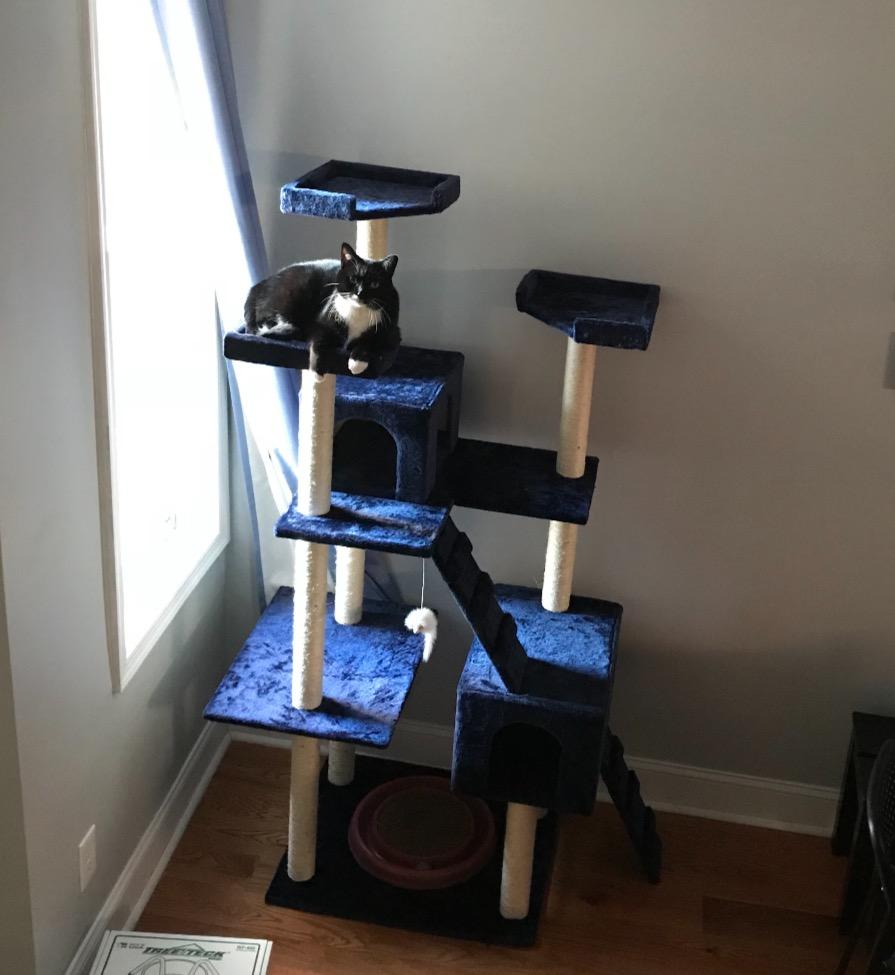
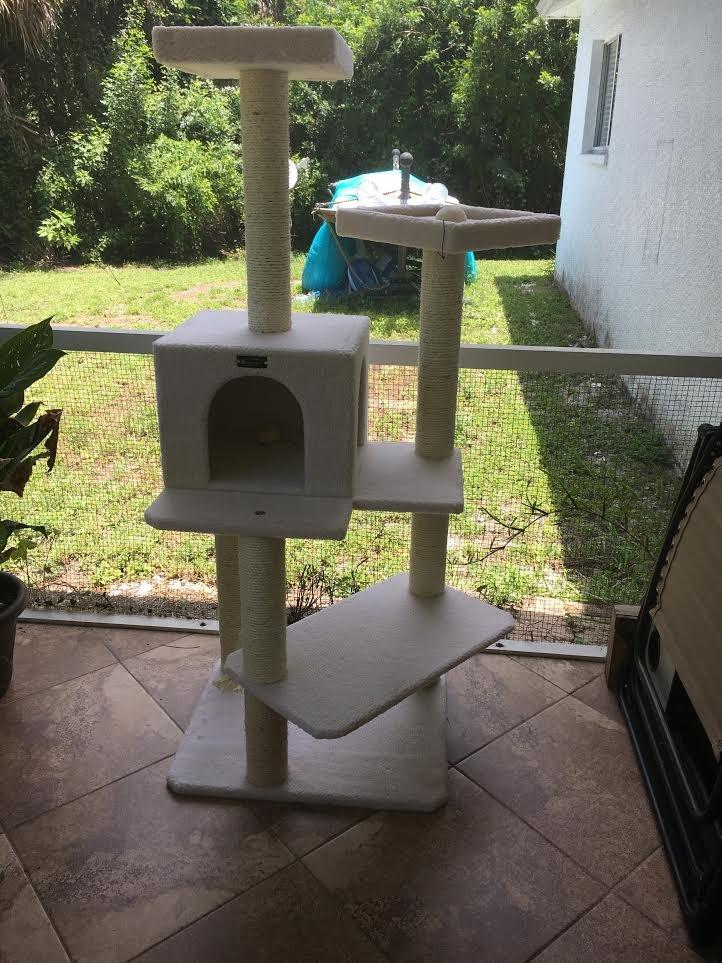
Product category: items_cat tree
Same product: no